Yann Samuell

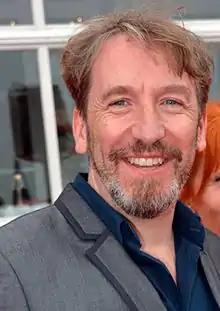
Yann Samuell at the Cabourg Film Festival in 2016

Yann Samuell (born 7 June 1975) is a French film director and screenwriter.